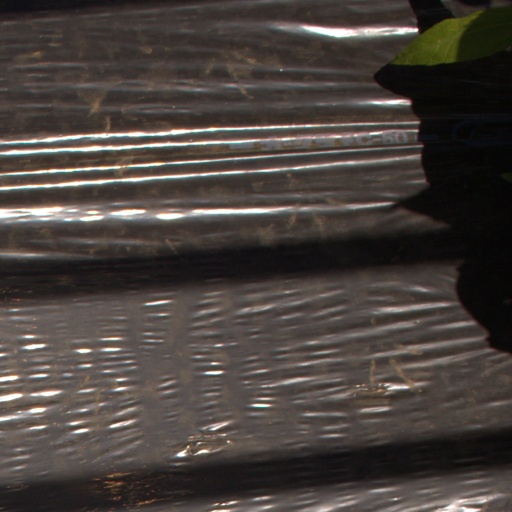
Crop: Jerusalem artichoke